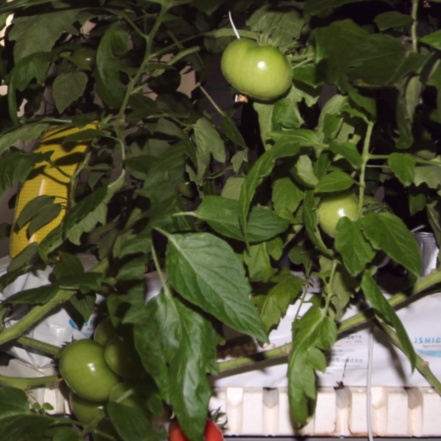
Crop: tomato